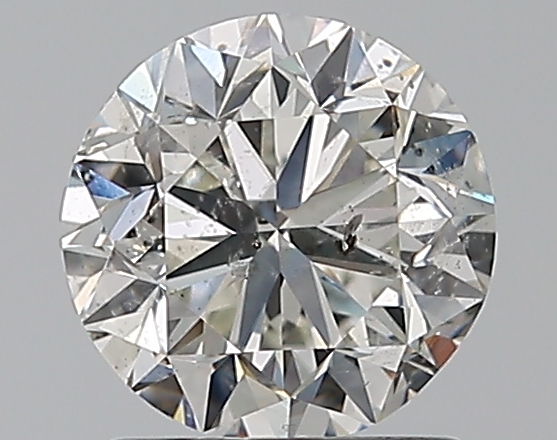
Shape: round
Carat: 1.23
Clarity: SI2
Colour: H
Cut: GD
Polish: EX
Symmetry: VG
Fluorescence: F
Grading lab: GIA
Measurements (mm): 6.51 x 6.59 x 4.32